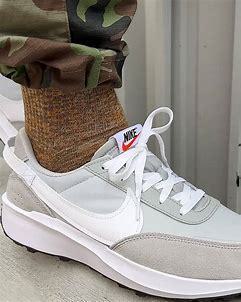
Brand: Nike
Model: Waffle Debut